Elli Kokkinou

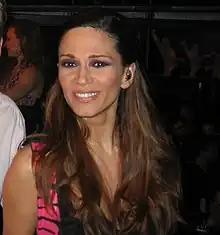

Elli Kokkinou (born 24 July 1970) is a Greek singer. She is among the most popular singers in Greece today and has performed together with many notable Greek names of the music industry such as Anna Vissi, Glykeria, Paschalis Terzis, Sakis Rouvas, Tolis Voskopoulos, Thanos Petrelis, Natassa Theodoridou, Despina Vandi, Giorgos Tsalikis and Kalomoira. Kokkinou has been certified for the sales of 135 thousand albums by IFPI Greece. On 14 March 2010, Alpha TV ranked Kokkinou the 27th top-certified female artist in the nation's phonographic era (since 1960).